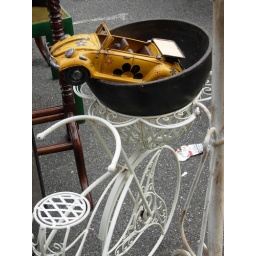
Hippy Beetle out of a flower vase over a garden bike